Toledo Infantry Academy

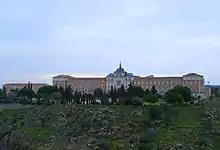
Main facade of the Toledo Infantry Academy.

The academy was created with the name of "Infantry College in Toledo" in 1850. On October 17, 1875, after having been temporarily transferred to Madrid, the academy was relocated in the Alcázar of Toledo. It was closed in 1882 to be absorbed by the newly created General Military Academy, but was re-established as the Academy of Infantry in 1893 when the General Military Academy was dissolved.